Alpine regiments of the Roman army

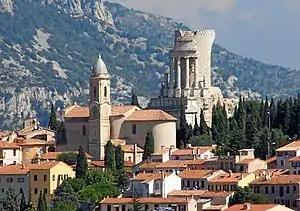
The Tropaeum Alpium, a monument to the emperor Augustus's victory over the tribes of the western Alps. Erected 7 BC. In foreground, the village of La Turbie, (Alpes-Maritimes, France) near Monaco

There is some debate about the linguistic affiliation of the many known Alpine tribes. The names of most can plausibly be derived from Celtic stem-words implying a predominant Celtic element. Non-Celtic elements also existed, however. The Raeti are described as Etruscans by the classical authors, and probably spoke Raetian, a non Indo-European tongue apparently related to Etruscan (and written in the Etruscan alphabet). The Ligures, including the Taurini, were an Indo-European language but with an important pre-Indo-European substrate. Polybius, the earliest extant writer on Roman history (c. 130 BC), draws a clear distinction between "Celts" (i.e. Gauls) and Ligures. The Breuni and Genauni, two of the tribes on Pliny's list, are classified as Illyrian by Strabo.